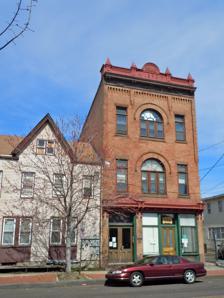
Building: In and Out Social Club
Country: United States of America
Year built: 1893
United States historic place In and Out Social Club U.S. National Register of Historic Places New Jersey Register of Historic Places Show map of Mercer County, New Jersey Show map of New Jersey Show map of the United States Location 714-716 South Clinton Avenue, Trenton, New Jersey Coordinates 40°12′34″N 74°45′6″W / 40.20944°N 74.75167°W / 40.20944; -74.75167 Area less than one acre Built 1893 Architect Clayton, Steve Architectural style Classical Revival, Romanesque NRHP reference No. 87000513 NJRHP No. 1773 Significant dates Added to NRHP March 26, 1987 Designated NJRHP February 20, 1987 In and Out Social Club is located in Trenton , Mercer County , New Jersey , United States. The building was built in 1893 and was added to the National Register of Historic Places on March 26, 1987.  It was founded on September 2, 1889 for "social, intellectual, and recreative purposes."  Its significance lies primarily in that the building was designed and built specifically for a social club based in the community.  It largely retains its original appearance. See also National Register of Historic Places listings in Mercer County, New Jersey References